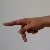
The image shows a hand gesture representing the letter 'P' in Indian Sign Language.